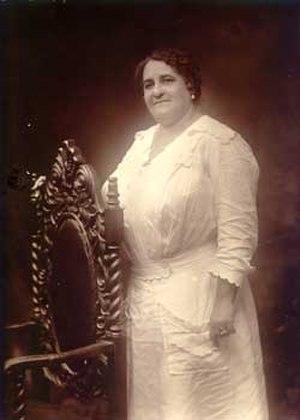
Maggie Lena Draper Walker, plus communément connue sous le nom de Maggie Lena Walker, née le 15 juillet 1867 sur le domaine de Van Lew à Richmond dans l'état de la Virginie, morte le 15 décembre 1934 à Richmond, est une femme d'affaire américaine et une militante des droits civiques des femmes qui a joué un rôle majeur pour l'organisation et l'essor économique de la communauté afro-américaine de Richmond.